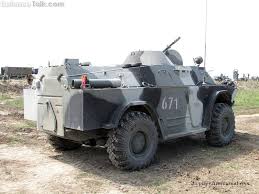
Label: BRDM